Barbary Coast Gent

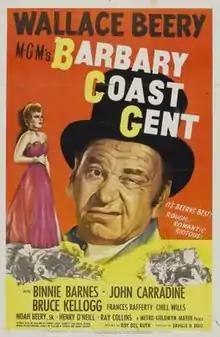
Theatrical release poster

Barbary Coast Gent is a 1944 American Western comedy film set in 1880s San Francisco's Barbary Coast and Nevada starring Wallace Beery. The movie was directed by Roy Del Ruth and features Binnie Barnes, Beery's brother Noah Beery, Sr., John Carradine, and Chill Wills. It is also known as Gold Town, Honest Plush Brannon and The Honest Thief.